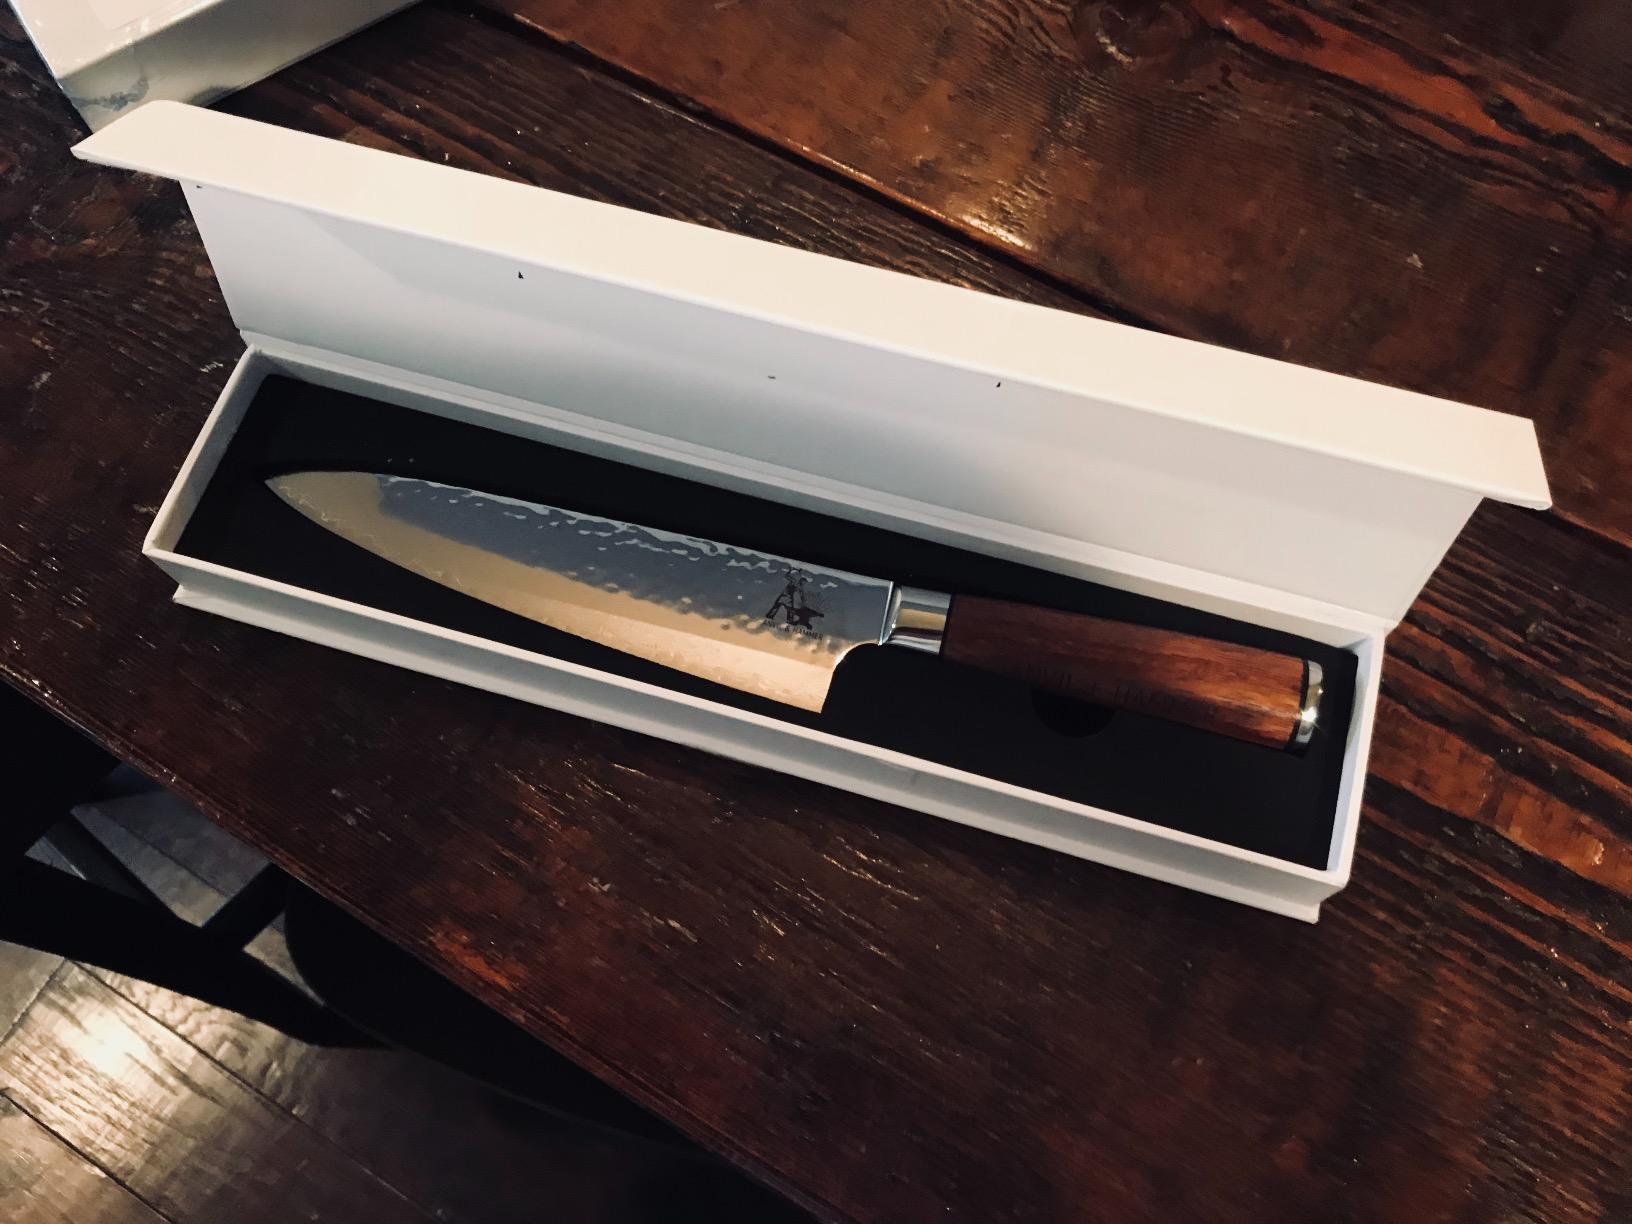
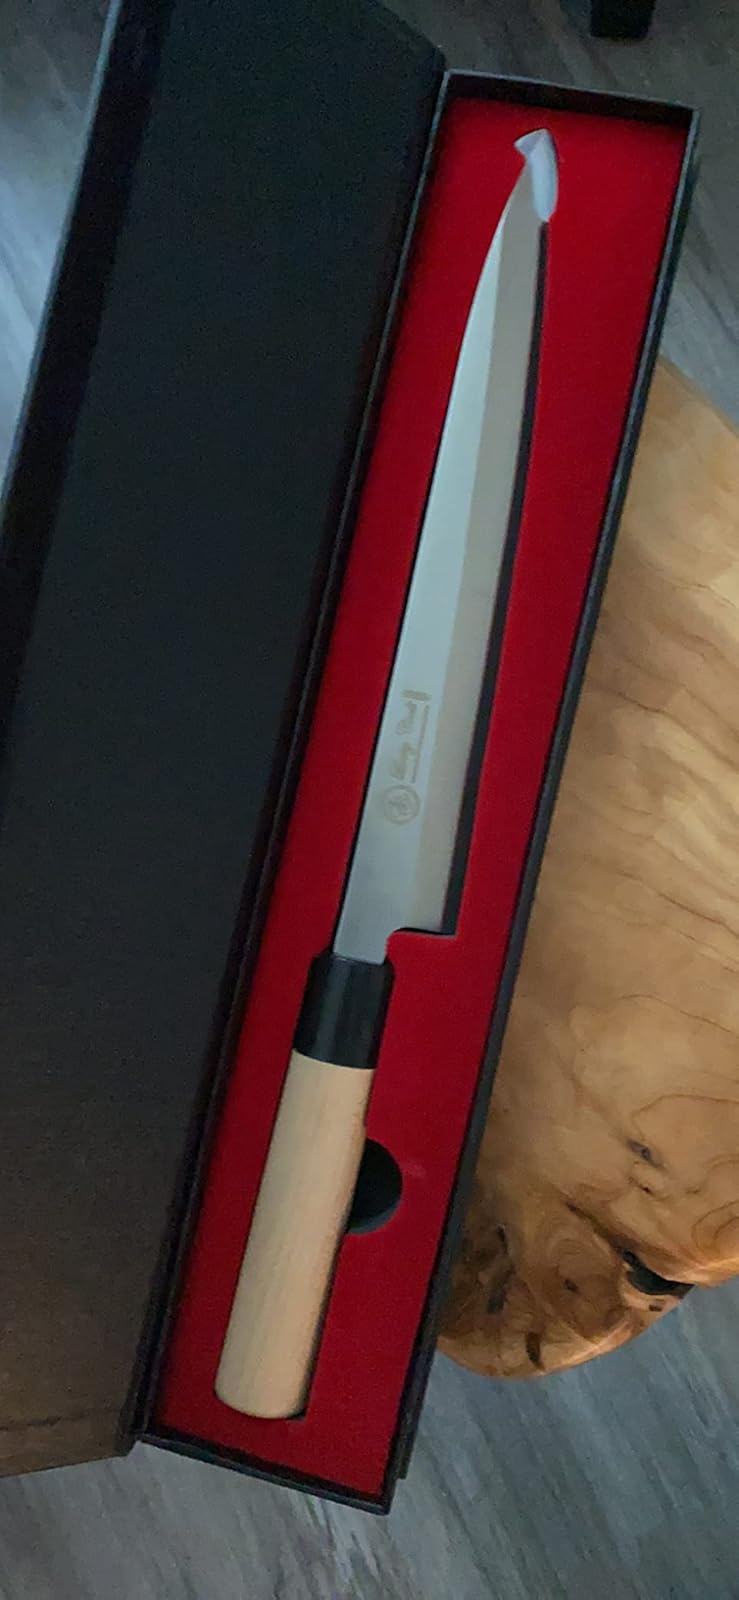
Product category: items_knife
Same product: no